Sophia Adriana de Bruijn

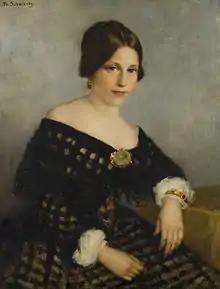
Portrait by Thérèse Schwartze

Sophia Adriana de Bruijn or Sophia Adriana Lopez Suasso-de Bruyn (1816 – 1890) was a Dutch museum founder in Amsterdam.